McCarran Internal Security Act

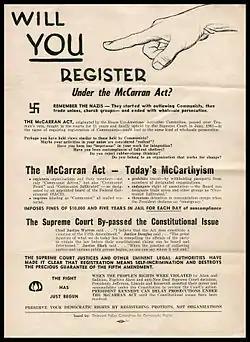
Civil libertarians and radical political activists considered the McCarran Act to be a dangerous and unconstitutional infringement of political liberty, as exemplified in this 1961 poster.

The Supreme Court of the United States was initially deferential towards the Internal Security Act. For example, in "Galvan v. Press", the Court upheld the deportation of a Mexican alien on the basis that he had briefly been a member of the Communist Party from 1944 to 1946, even though such membership had been lawful at that time (and had been declared retroactively illegal by the Act).